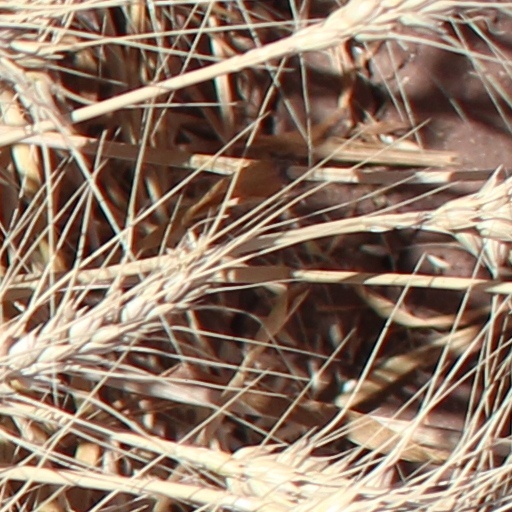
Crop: wheat